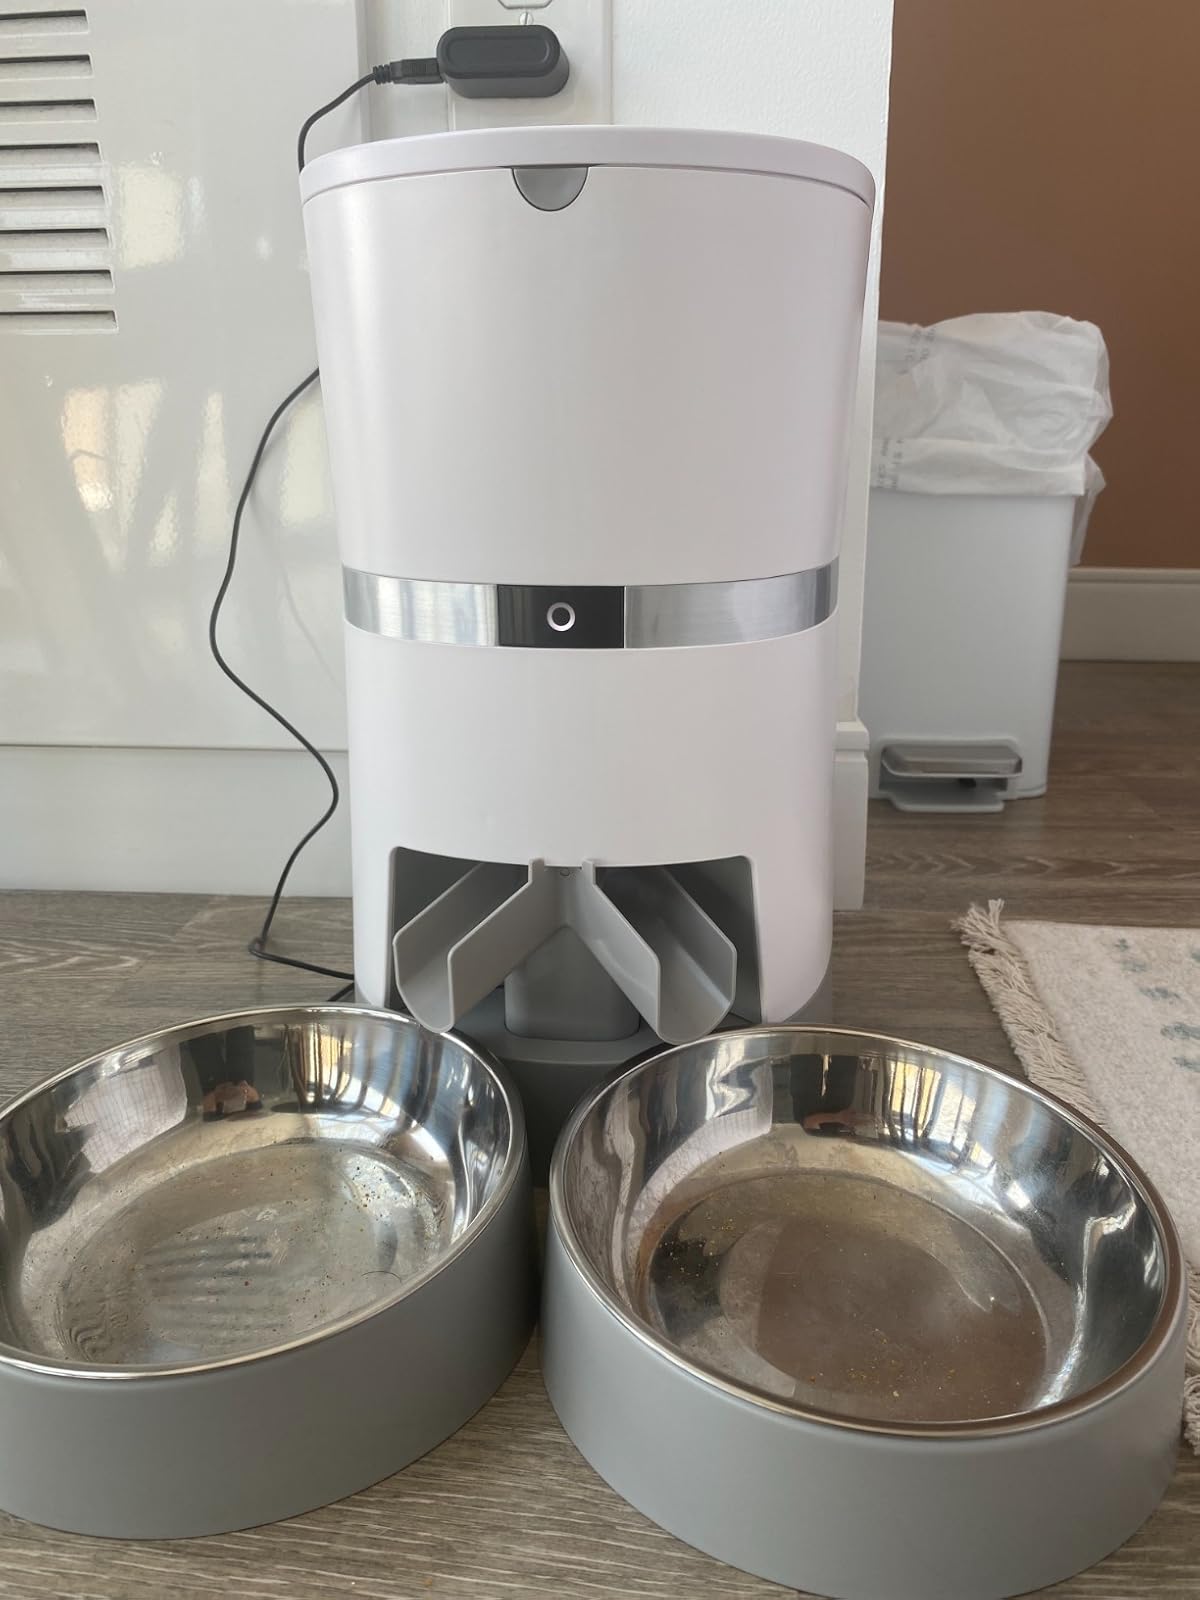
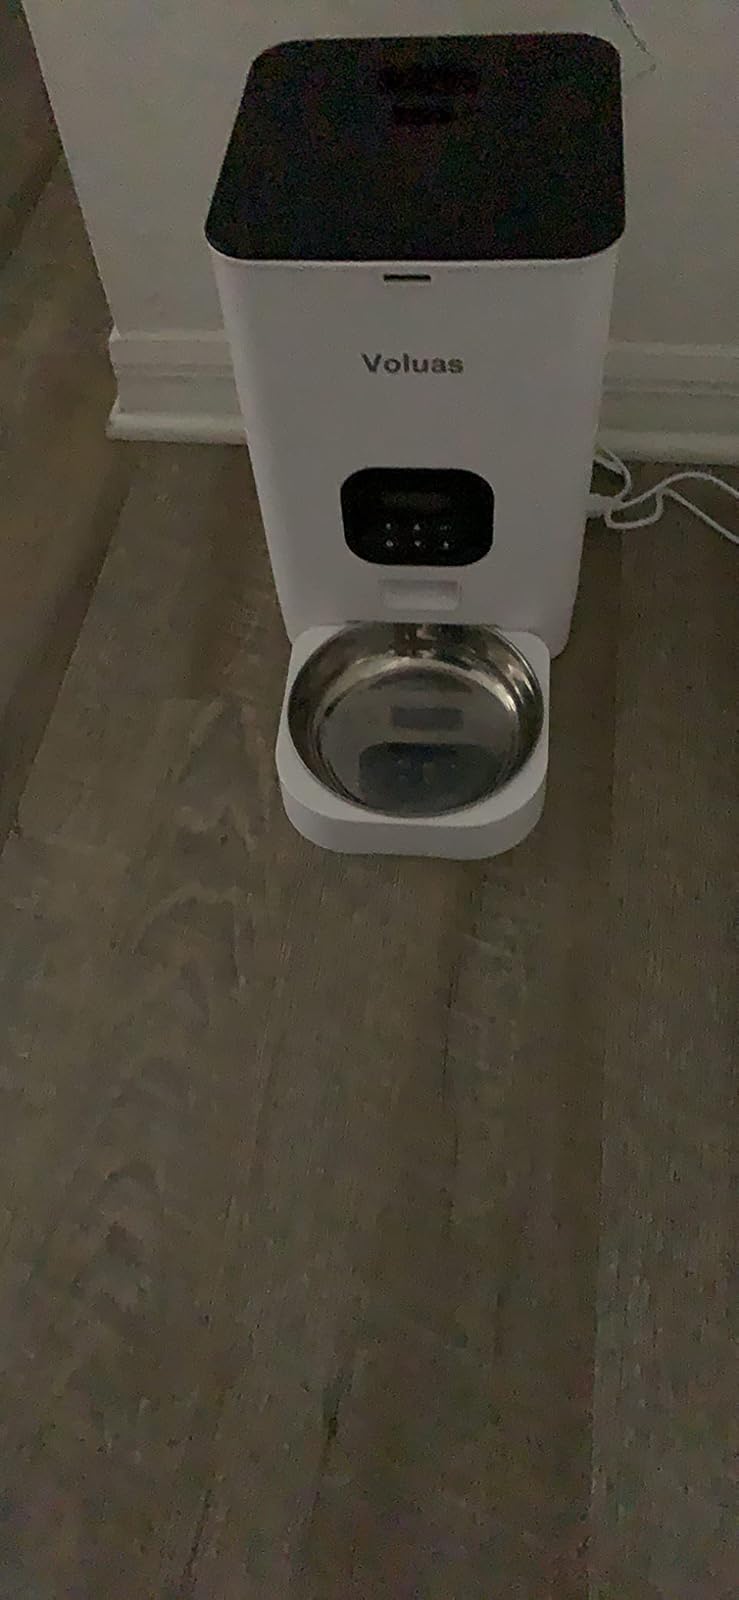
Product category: items_feeder
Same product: no